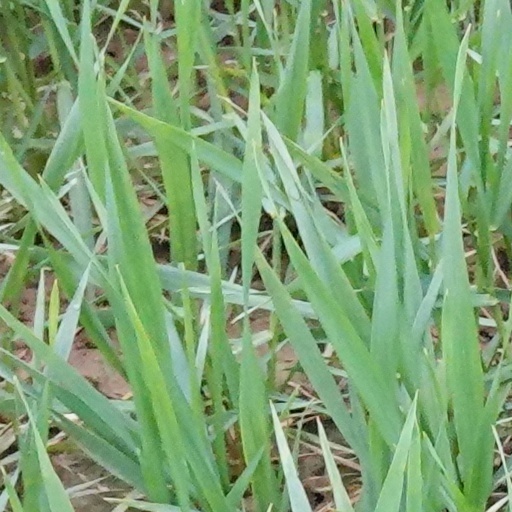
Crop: wheat